Answer in natural language. Which object is closer to brown wooden dresser with three drawers (highlighted by a red box), Book (highlighted by a blue box) or dining table (highlighted by a green box)? Choose between the following options: dining table (highlighted by a green box) or Book (highlighted by a blue box)
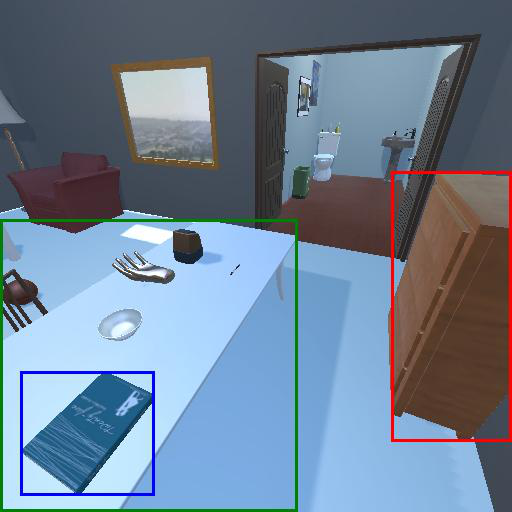
<answer>dining table (highlighted by a green box)</answer>